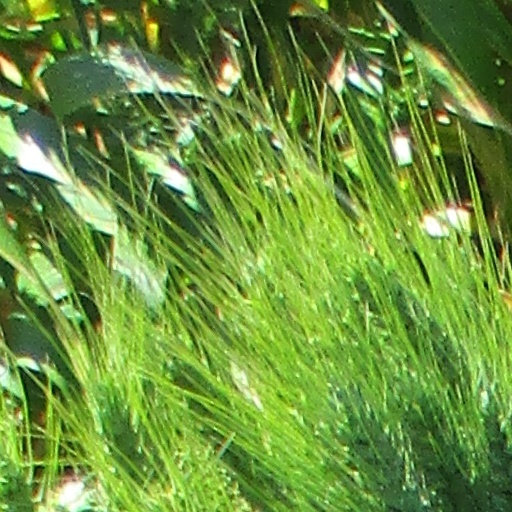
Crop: wheat